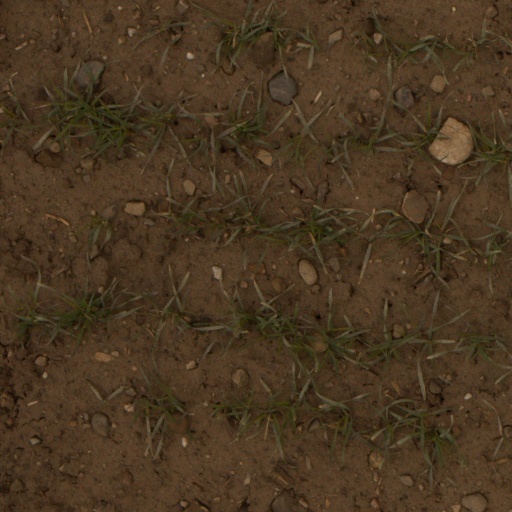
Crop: wheat